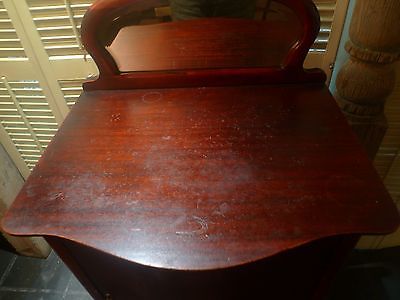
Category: cabinet